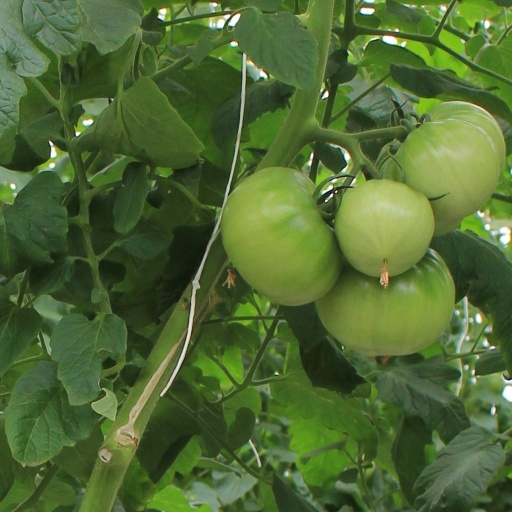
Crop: tomato